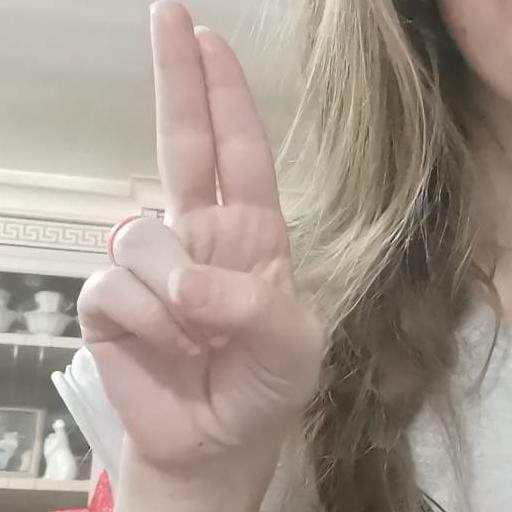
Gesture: two_up